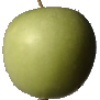
Label: Apple Granny Smith 1